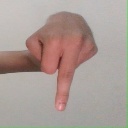
अक्षर: प